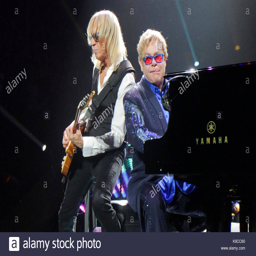
soft rock artist and rock artist .